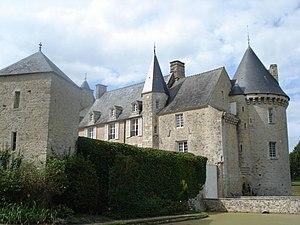
Vue du Château de Colombières
Colombières est une commune française, située dans le département du Calvados en région Normandie, peuplée de 210 habitants.
La famille Bacon, dont la branche ainée est aussi dénommée par les historiens Bacon du Molay, est une ancienne famille noble de Normandie. Son fief originel s’étendait entre les rivières Esque et Tortonne, territoires correspondant aux communes actuelles du Molay-Littry, du Breuil-en-Bessin, de Cerisy-la-Forêt, de Planquery, de Blay, de Saint-Martin-de-Blagny, dans le Bessin en Normandie. De par les multiples alliances et héritages, les possessions de la branche ainée s'étendaient au XVᵉ siècle jusqu'à Colombières, Villers-Bocage, Jurques et même Caen. Tout comme les Bertran de Bricquebec, cette famille normande ne portait dans les actes que son nom patronymique, à savoir Bacon.
Le château de Colombières est une forteresse médiévale du XIVᵉ siècle, située dans la commune de Colombières. Surnommé « la vigie des marais », le château est construit au bord des marais du Bessin, un emplacement stratégique du dispositif de contrôle de la Basse-Normandie.
Cette liste regroupe une partie des monuments historiques du Calvados.